Francis Ronalds

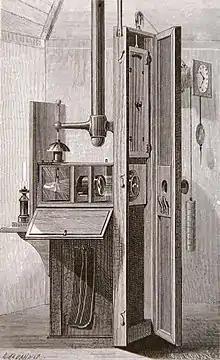
The first successful camera for making continuous recordings of scientific instruments, built by Francis Ronalds in 1845. This example is an electrograph measuring atmospheric electricity

Ronalds' most noteworthy innovation at Kew, in 1845, was the first successful camera to make continuous recordings of an instrument 24 hours per day. The British Prime Minister Lord John Russell gave him a financial award in recognition of the importance of the invention for observational science.